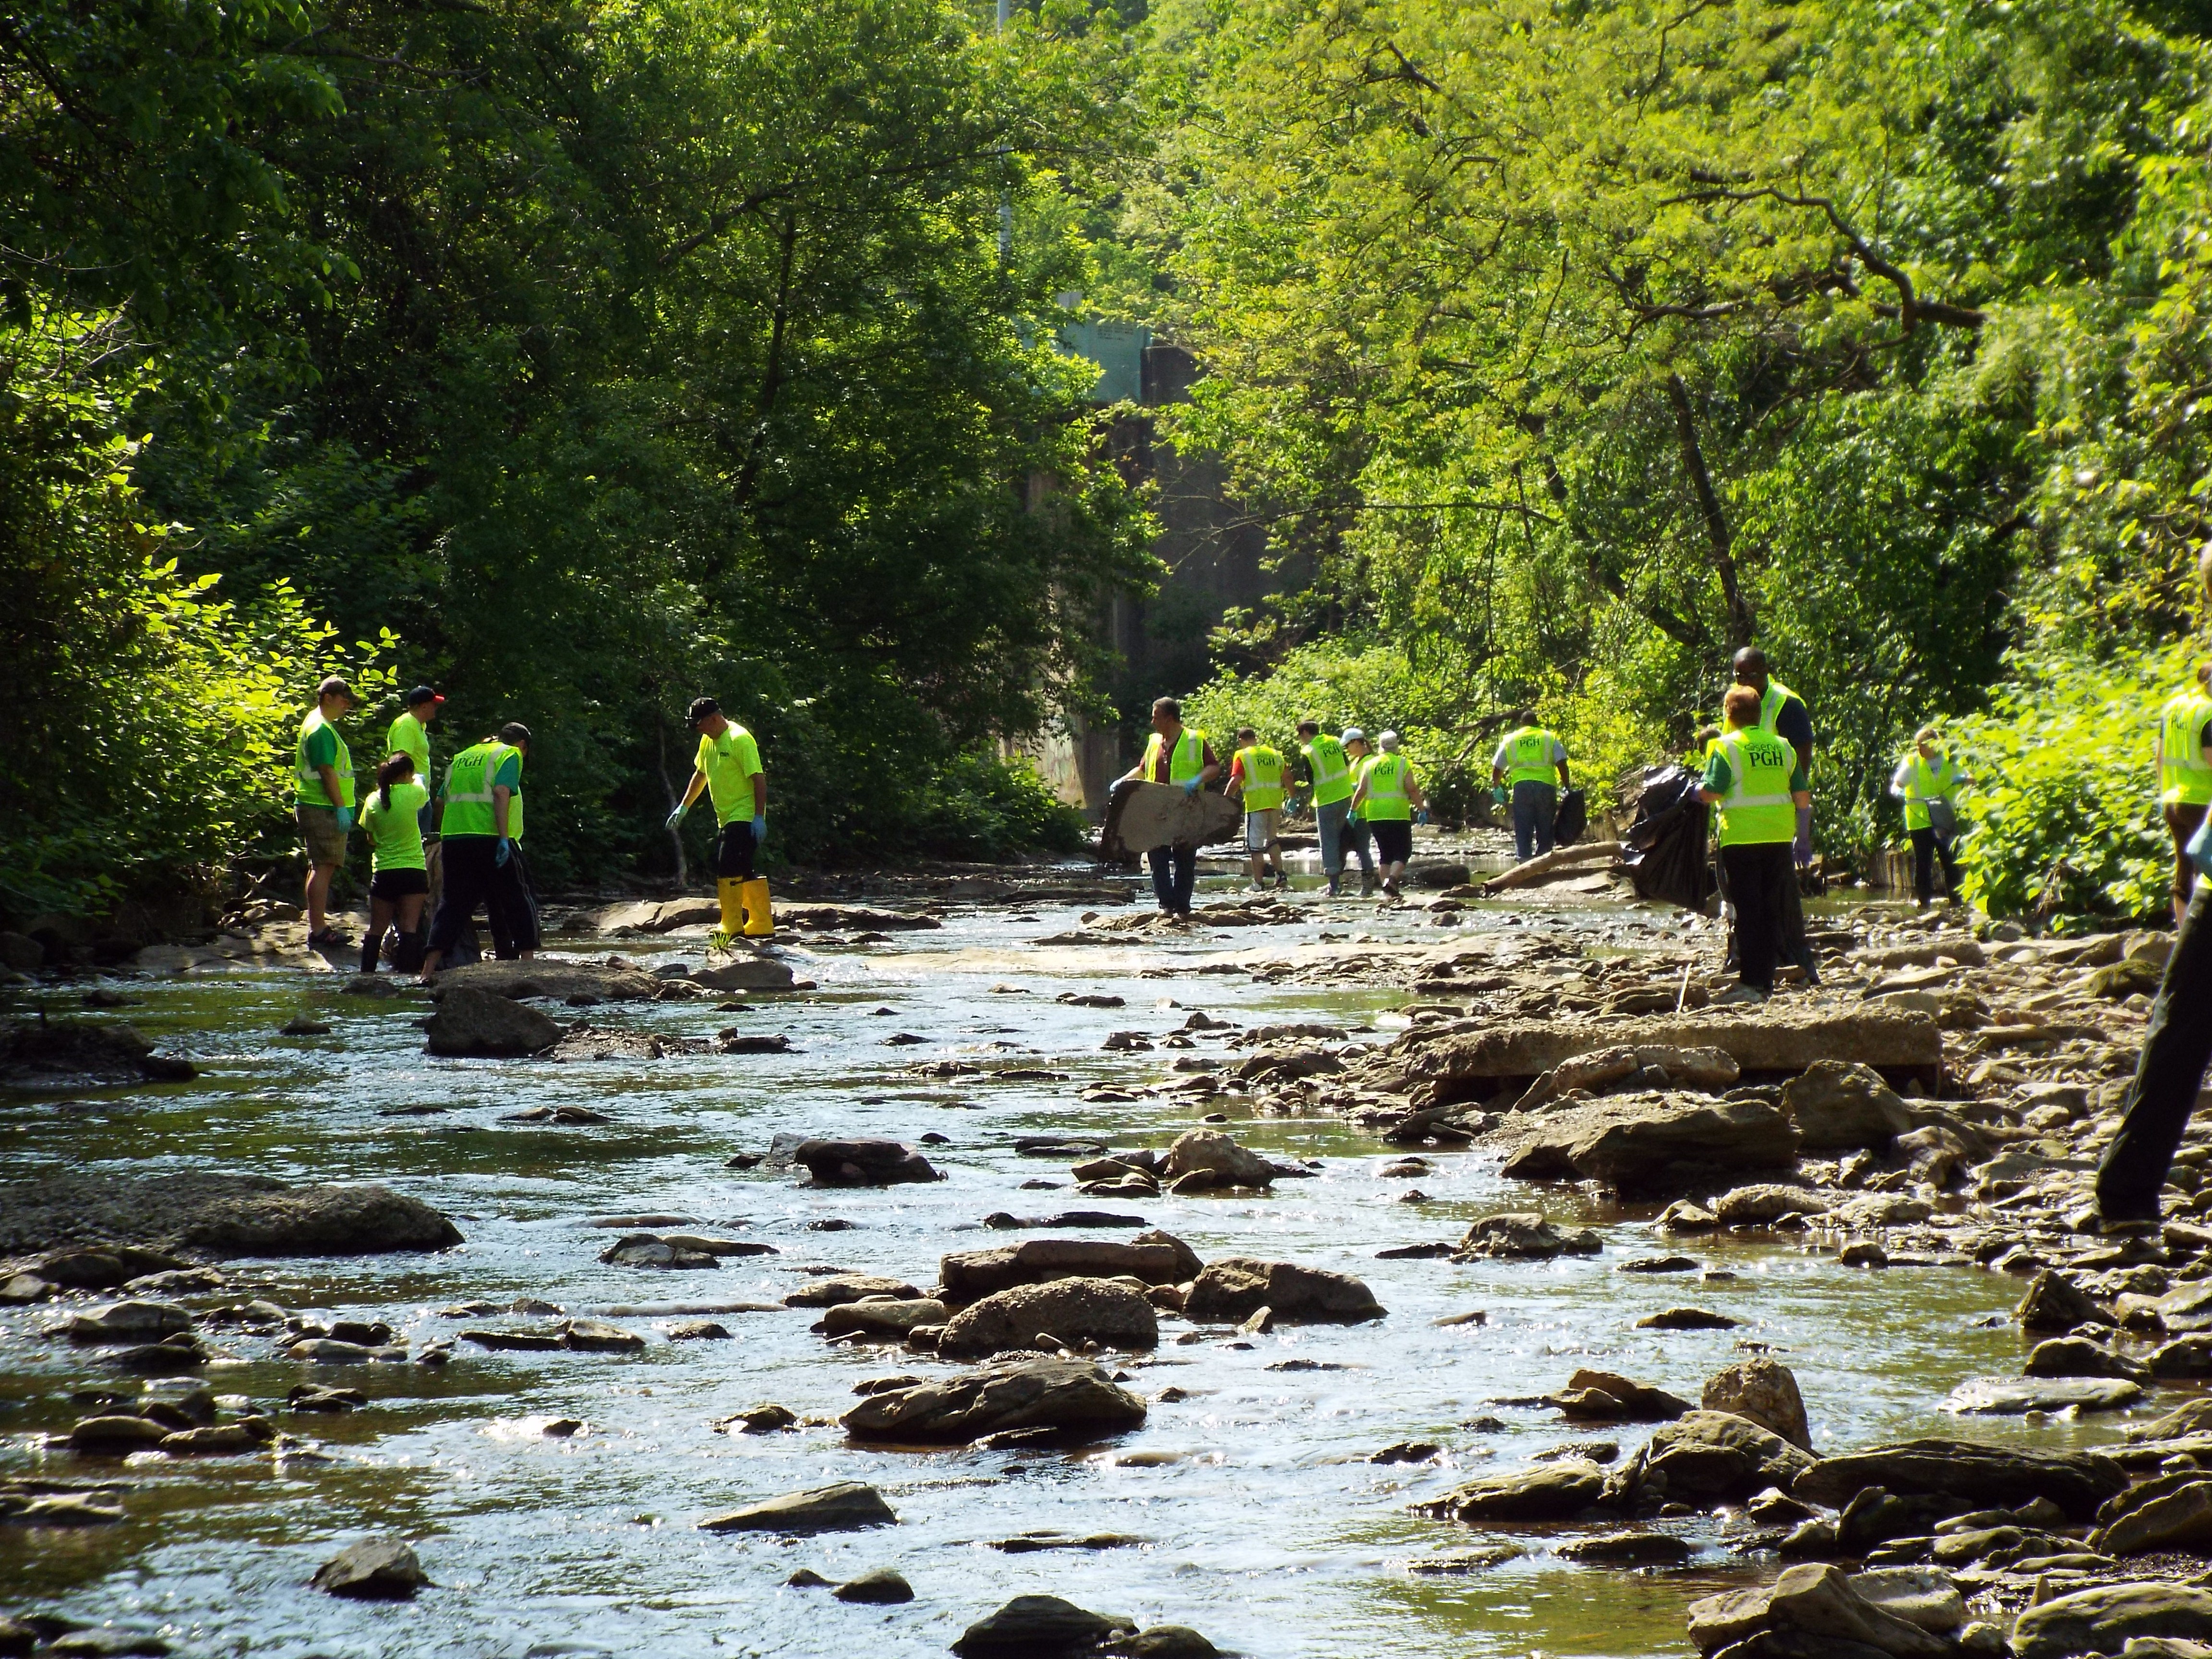
tree, water, forest, creek, wilderness, leaf, river, environment, stream, jungle, scenic, rapid, environmental, body of water, wetland, habitat, cleanup, landform, natural environment, geographical feature